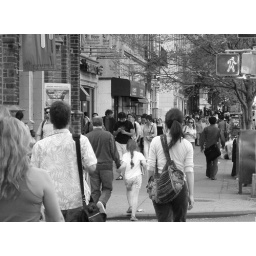
Two-way pedestrian traffic flow under the sign of the walking man.